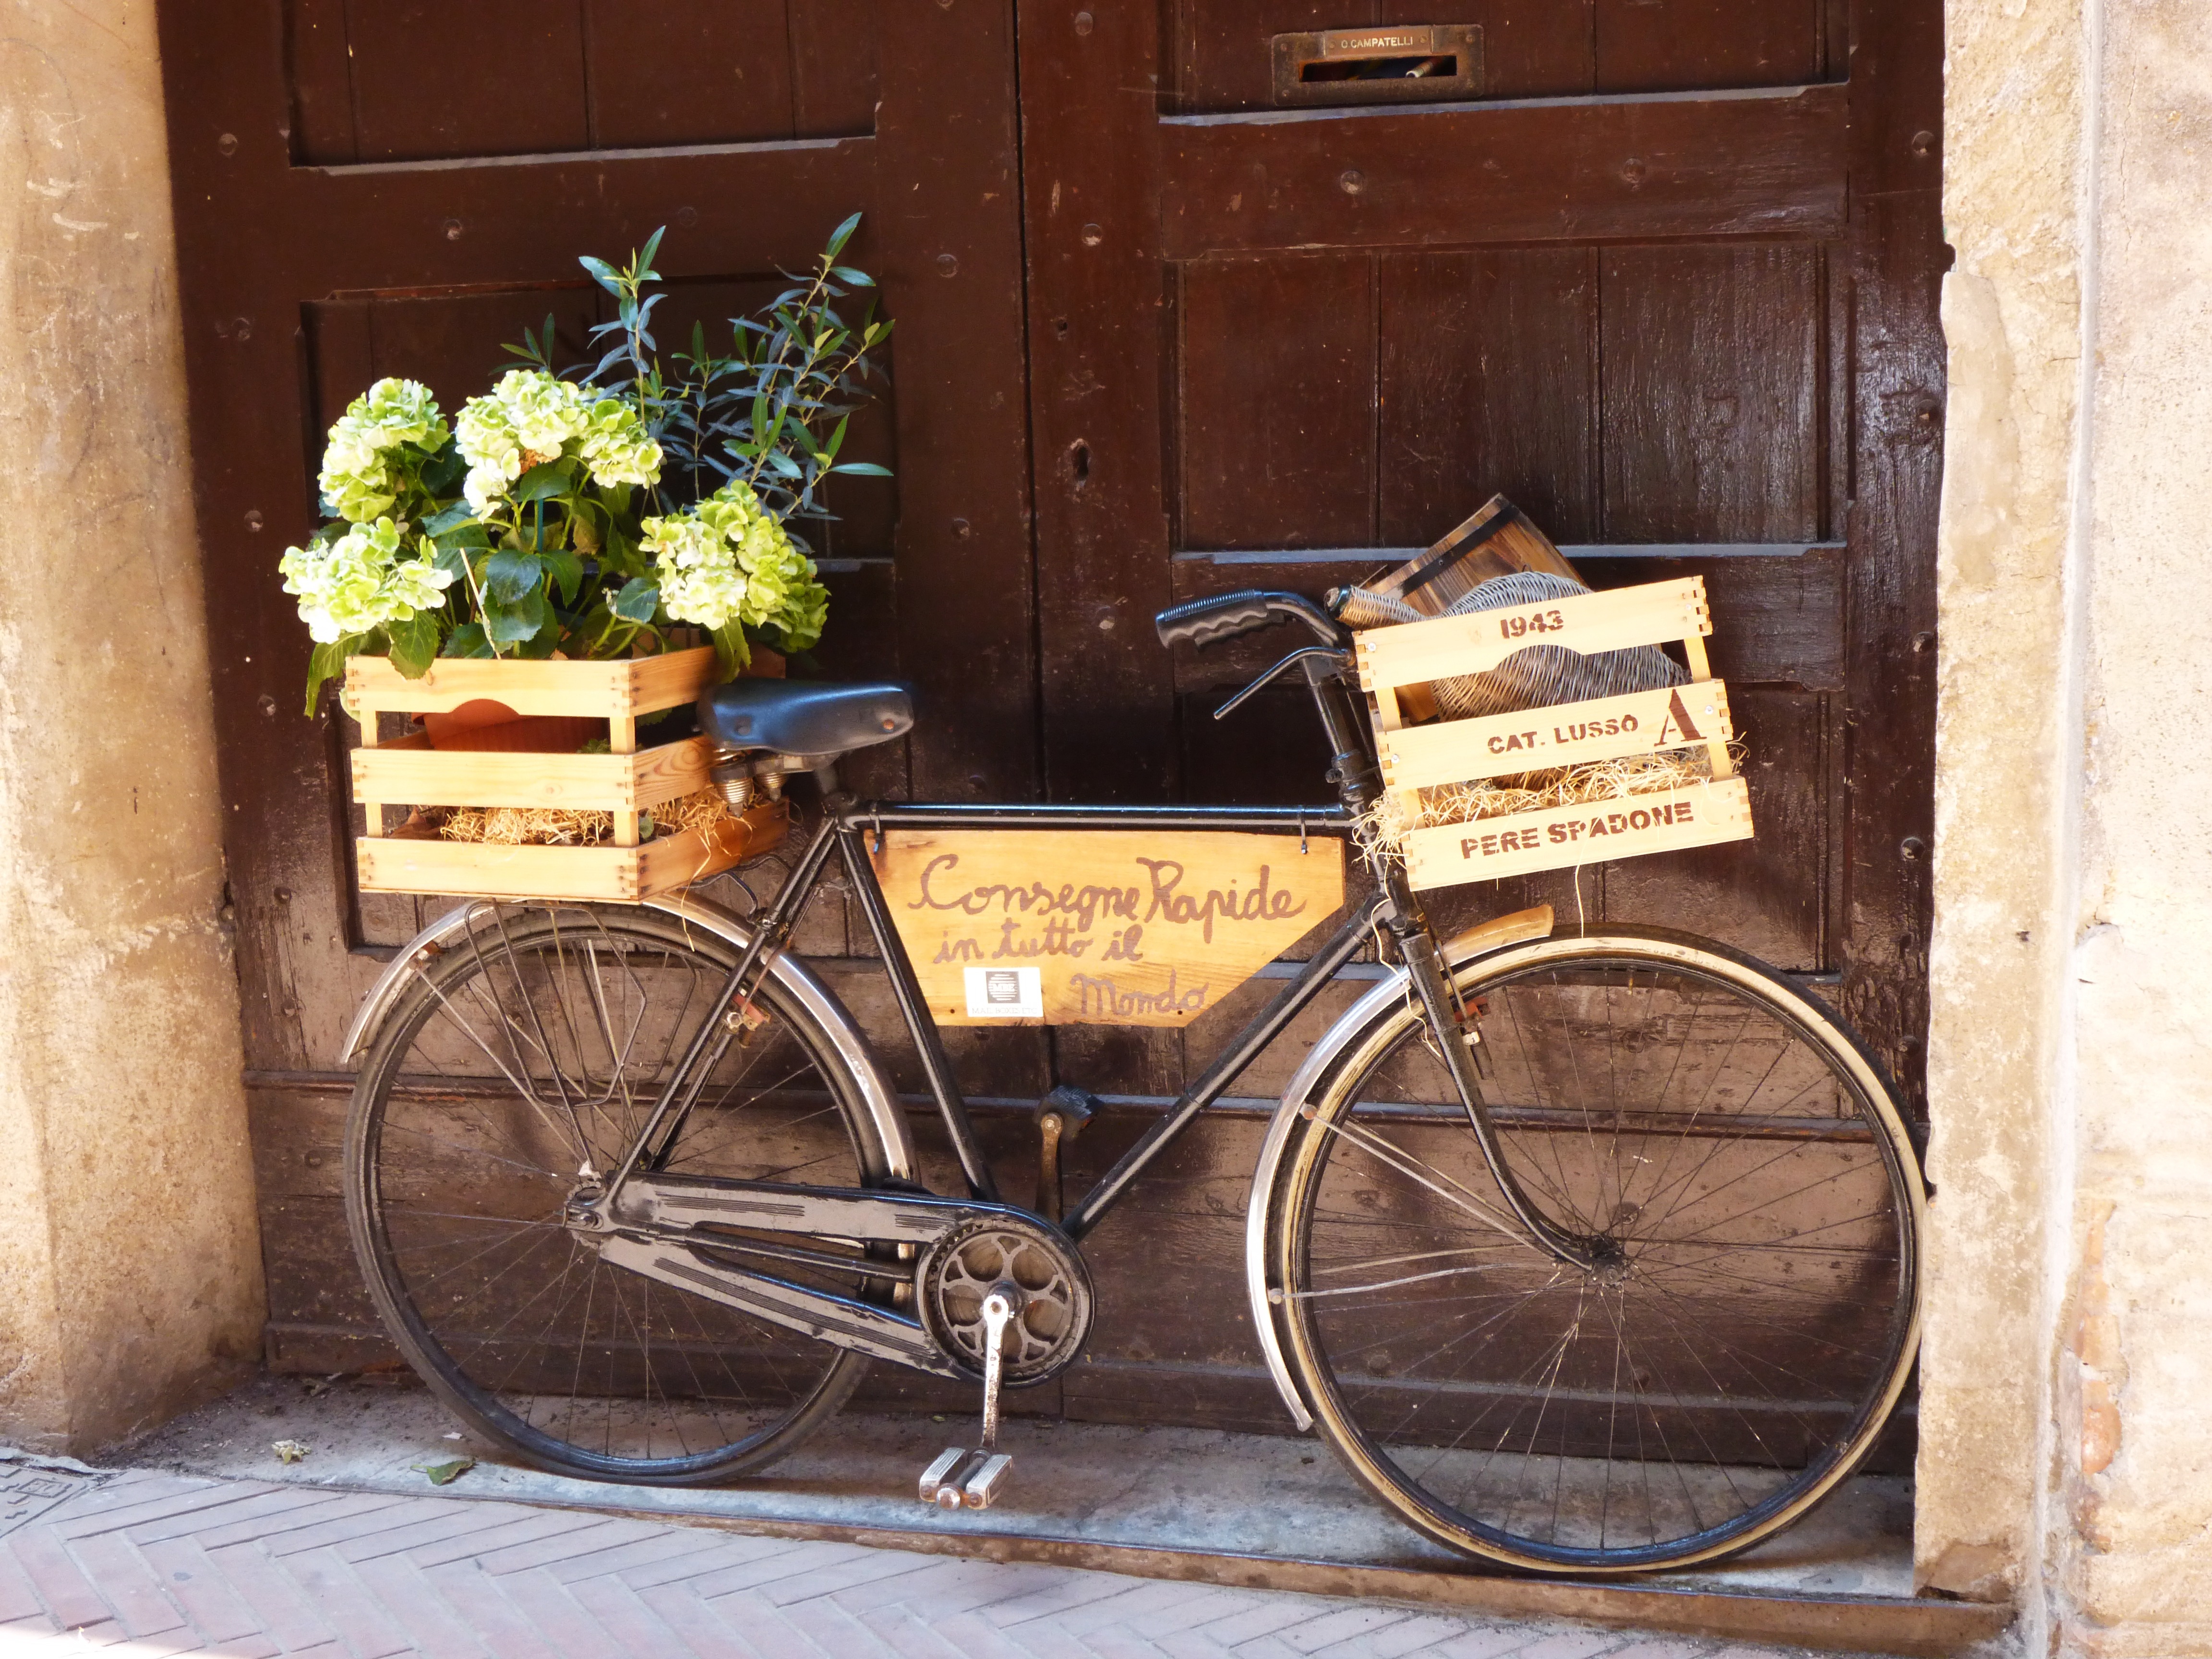
wood, wheel, old, bicycle, bike, vehicle, italy, sports equipment, two wheeled vehicle, in the free, lean on